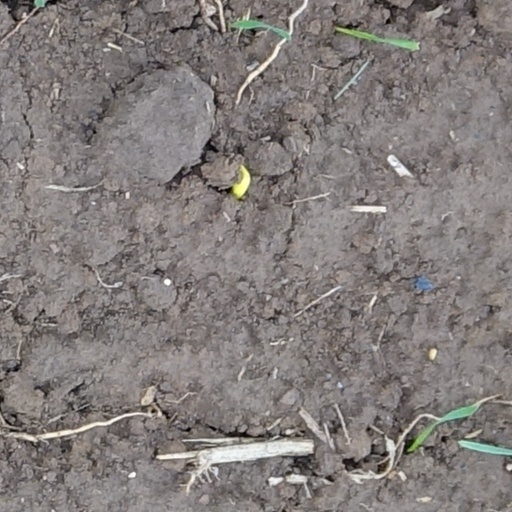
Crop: wheat